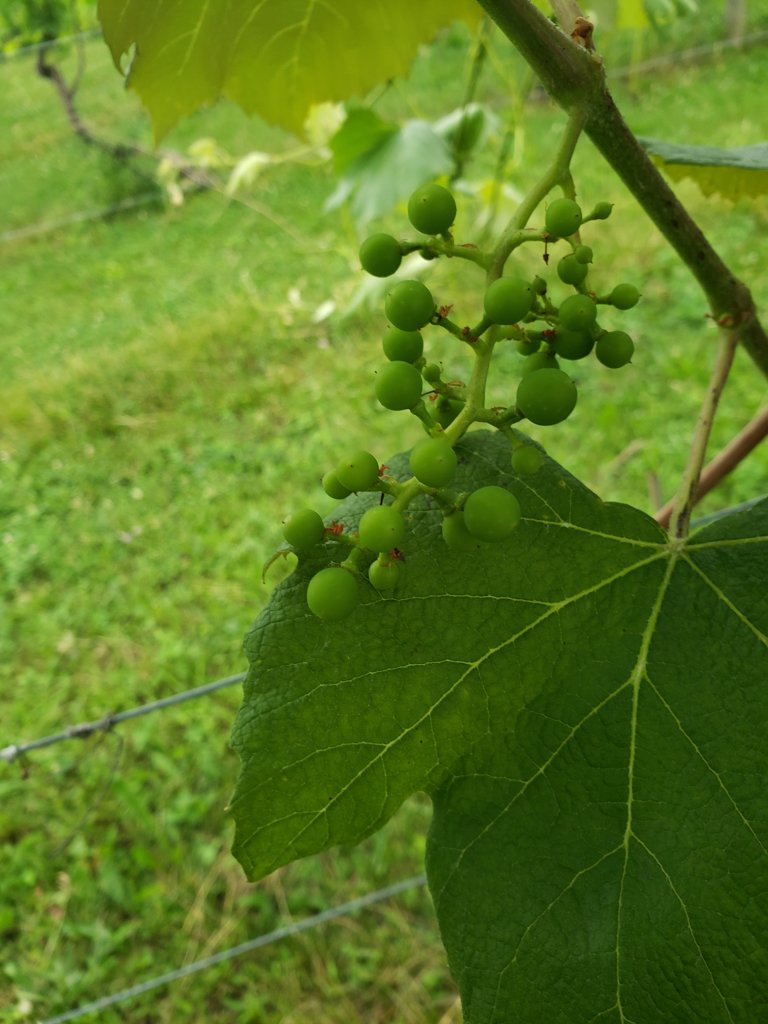
Berries visible: 29
Grape clusters: 1